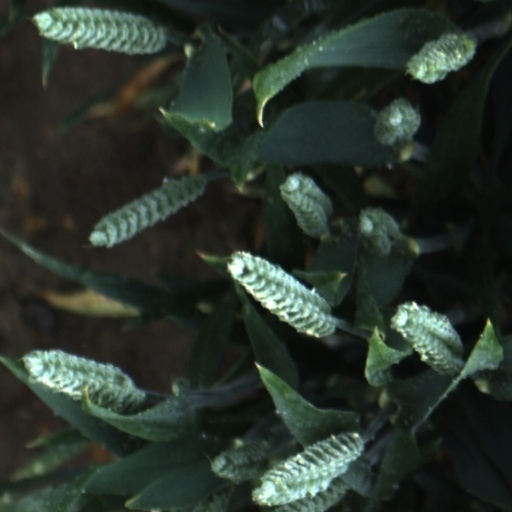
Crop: wheat